Joe Girardi

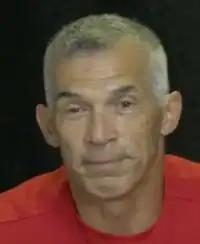
Girardi in 2020

Joseph Elliott Girardi (born October 14, 1964) is an American sports broadcaster and former professional baseball player and manager in Major League Baseball (MLB). Girardi played the catcher position for the Chicago Cubs, Colorado Rockies, New York Yankees, and St. Louis Cardinals during a big league playing career that spanned from 1989 to 2003. He won three World Series championships with the Yankees in the 1990s and served as the catcher for both Dwight Gooden's no-hitter and David Cone's perfect game.